Zayed Sports City Stadium

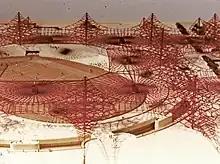
Model of a sports stadium in Abu Dhabi designed by Jörn-Peter Schmidt-Thomsen and Conrad Roland in the 1960s, which has never been realized.

Initiated by then-UAE President Sheikh Zayed bin Sultan Al Nahyan's desire, directions were issued to the Town Planning Department in 1974 to build a comprehensive sports complex of high international standards in Abu Dhabi.